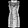
Label: Dress